Tatung University

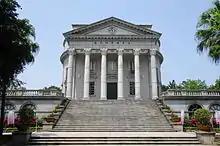
San-Chin Hall

Tatung University (TTU/) is a private university in Zhongshan, Taipei, Taiwan. It was first founded in 1956 as Tatung Institute of Technology but renamed in 1999 as Tatung University. Currently, Tatung University has four colleges: College of Electrical Engineering and Computer Science, College of Engineering, College of Management and College of Design.